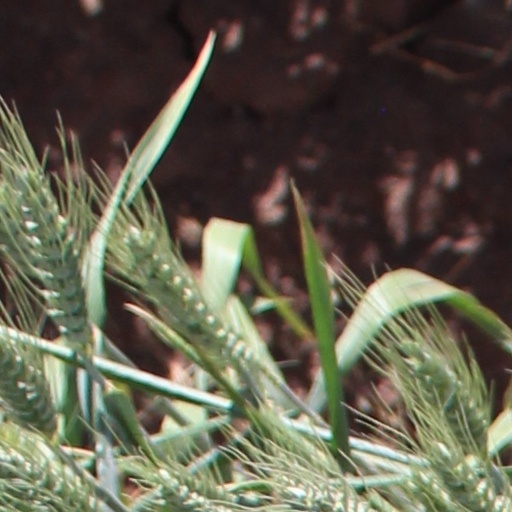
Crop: wheat